Sookaera-Metsanurga

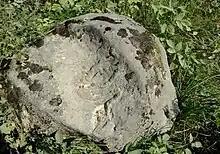
Ussikivi, an offering stone

Sookaera-Metsanurga is a village in Saku Parish, Harju County in northern Estonia.